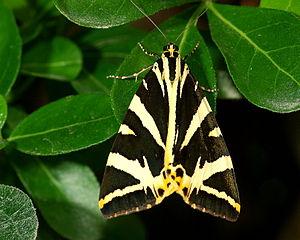
Écaille chinée photographiée en Normandie, Calvados